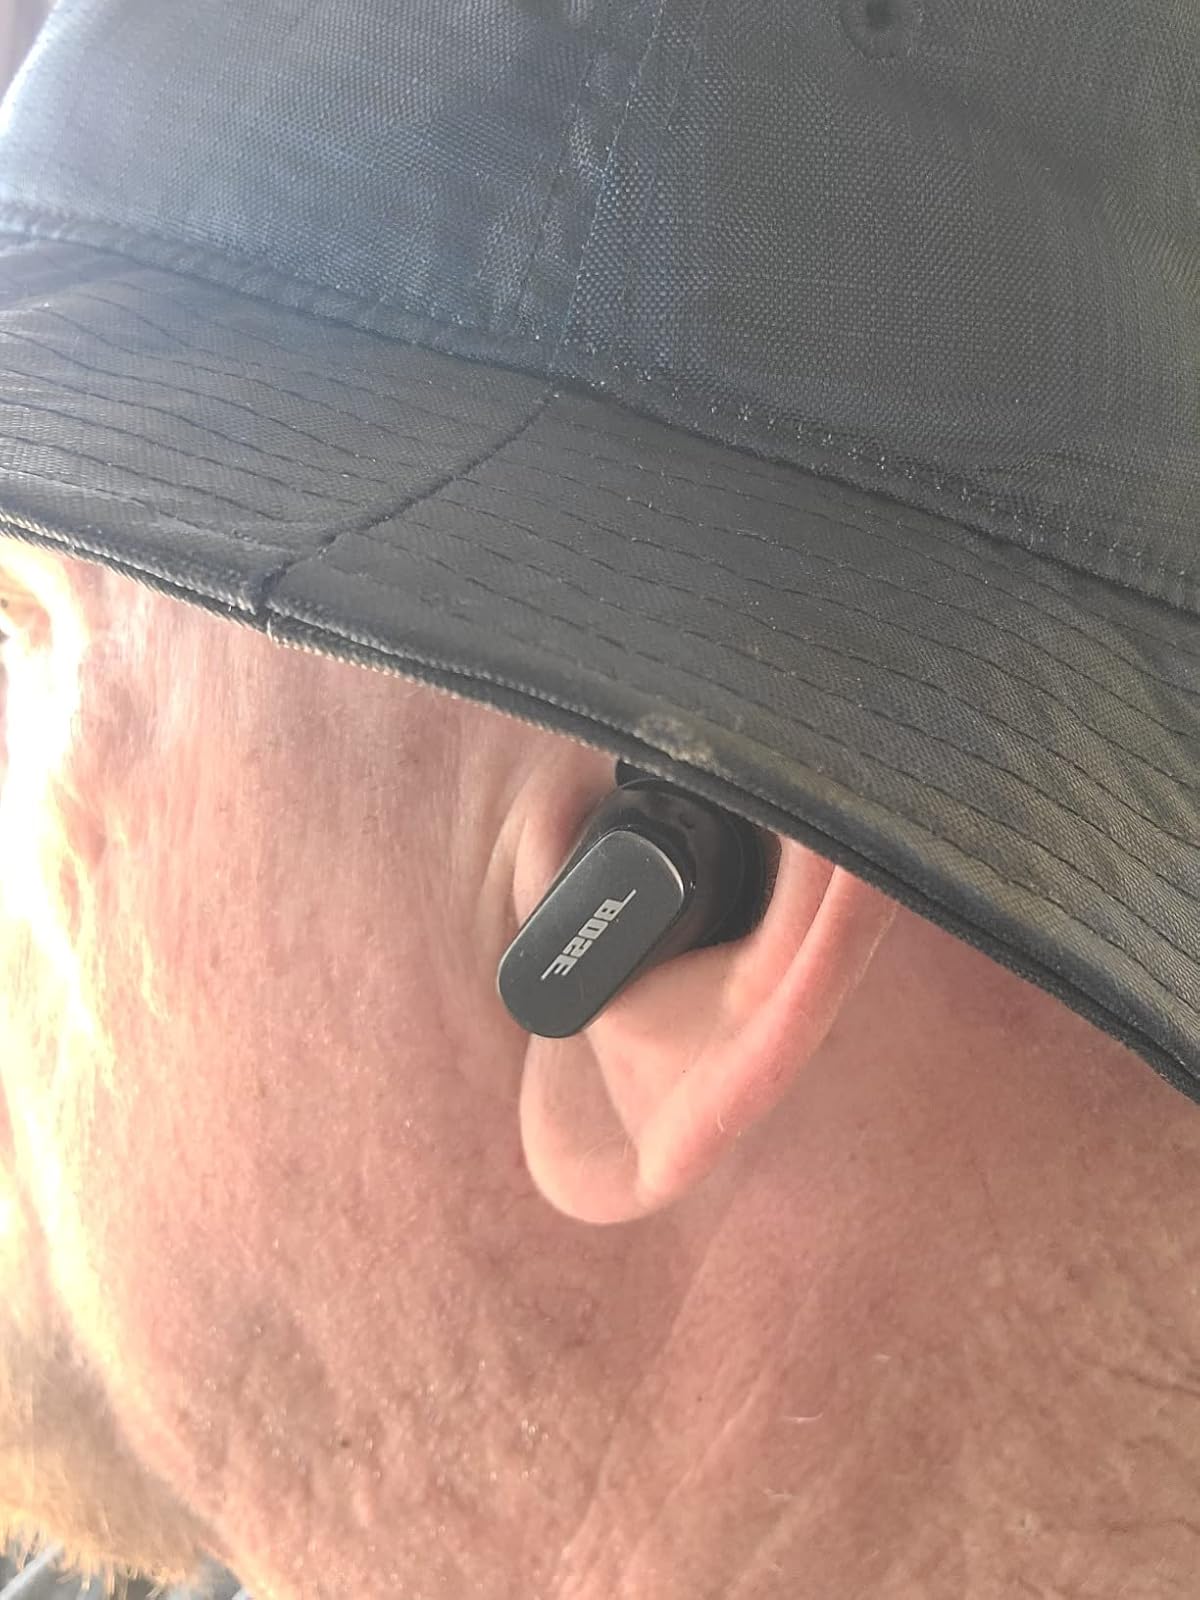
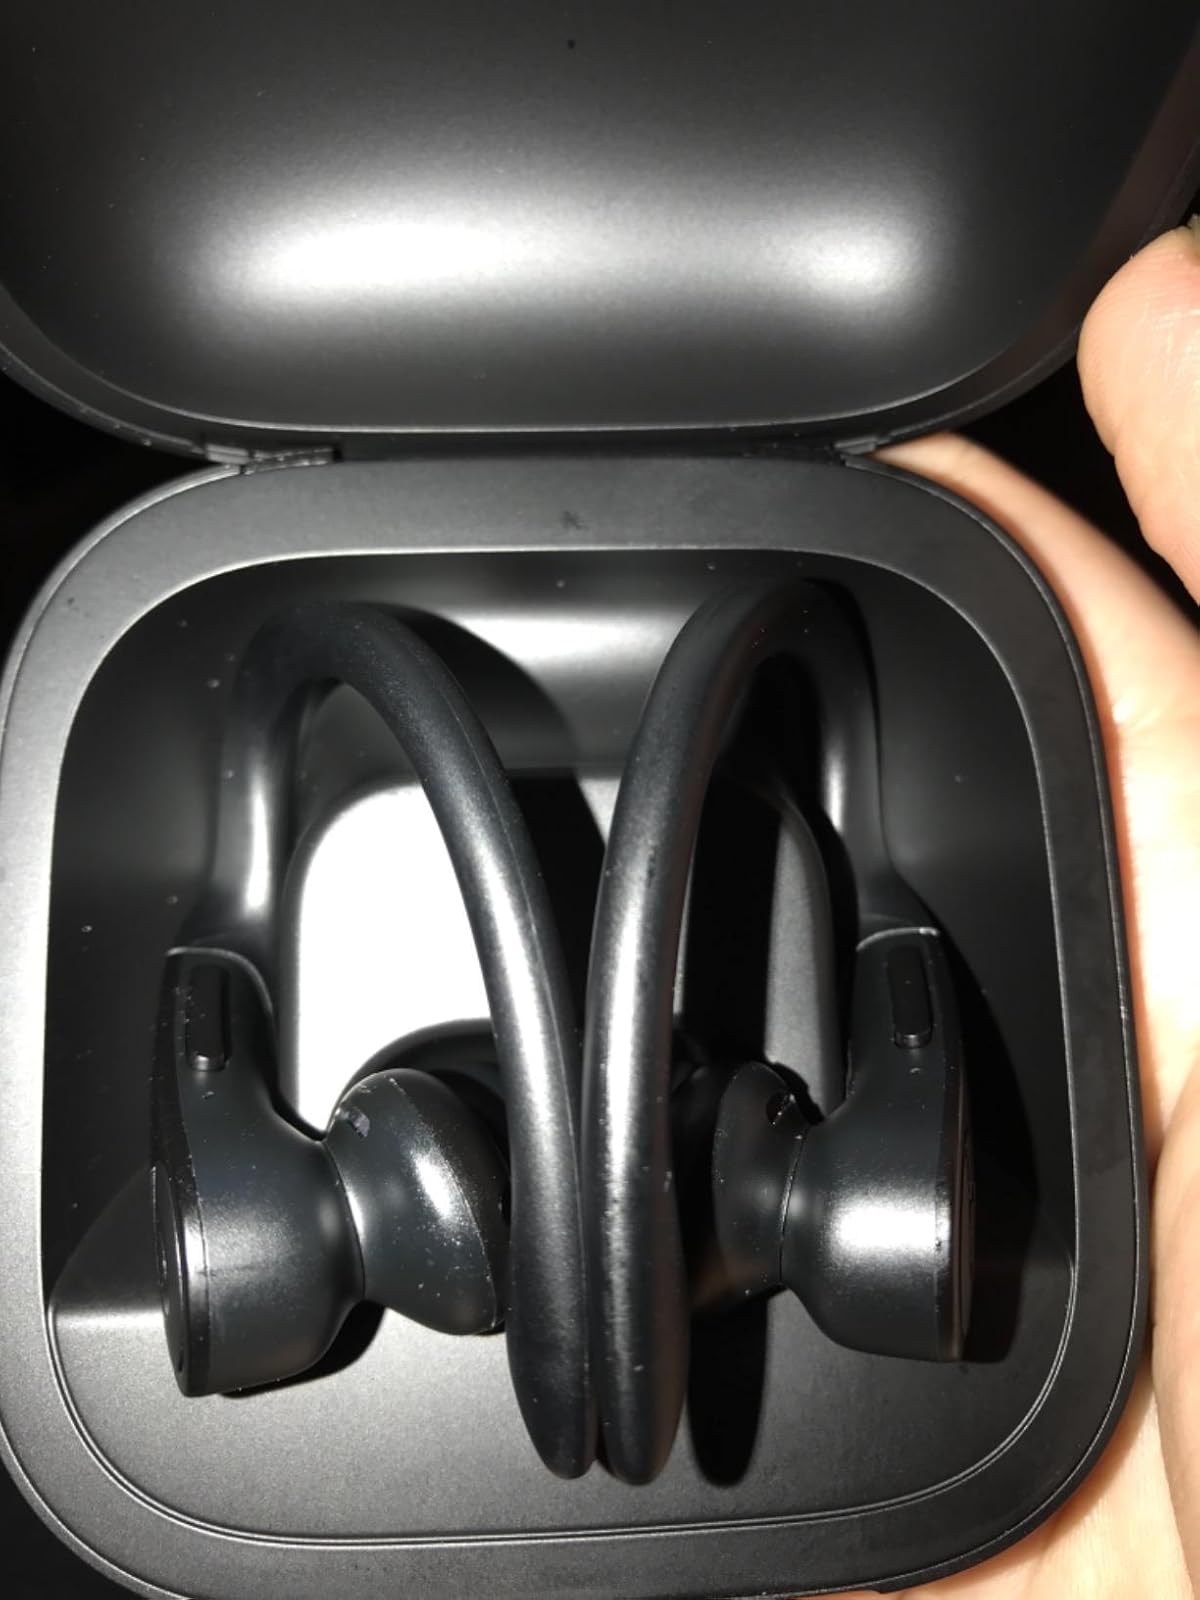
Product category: earbuds
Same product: no